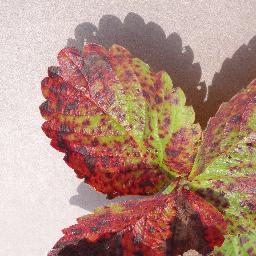
Label: Strawberry___Leaf_scorch